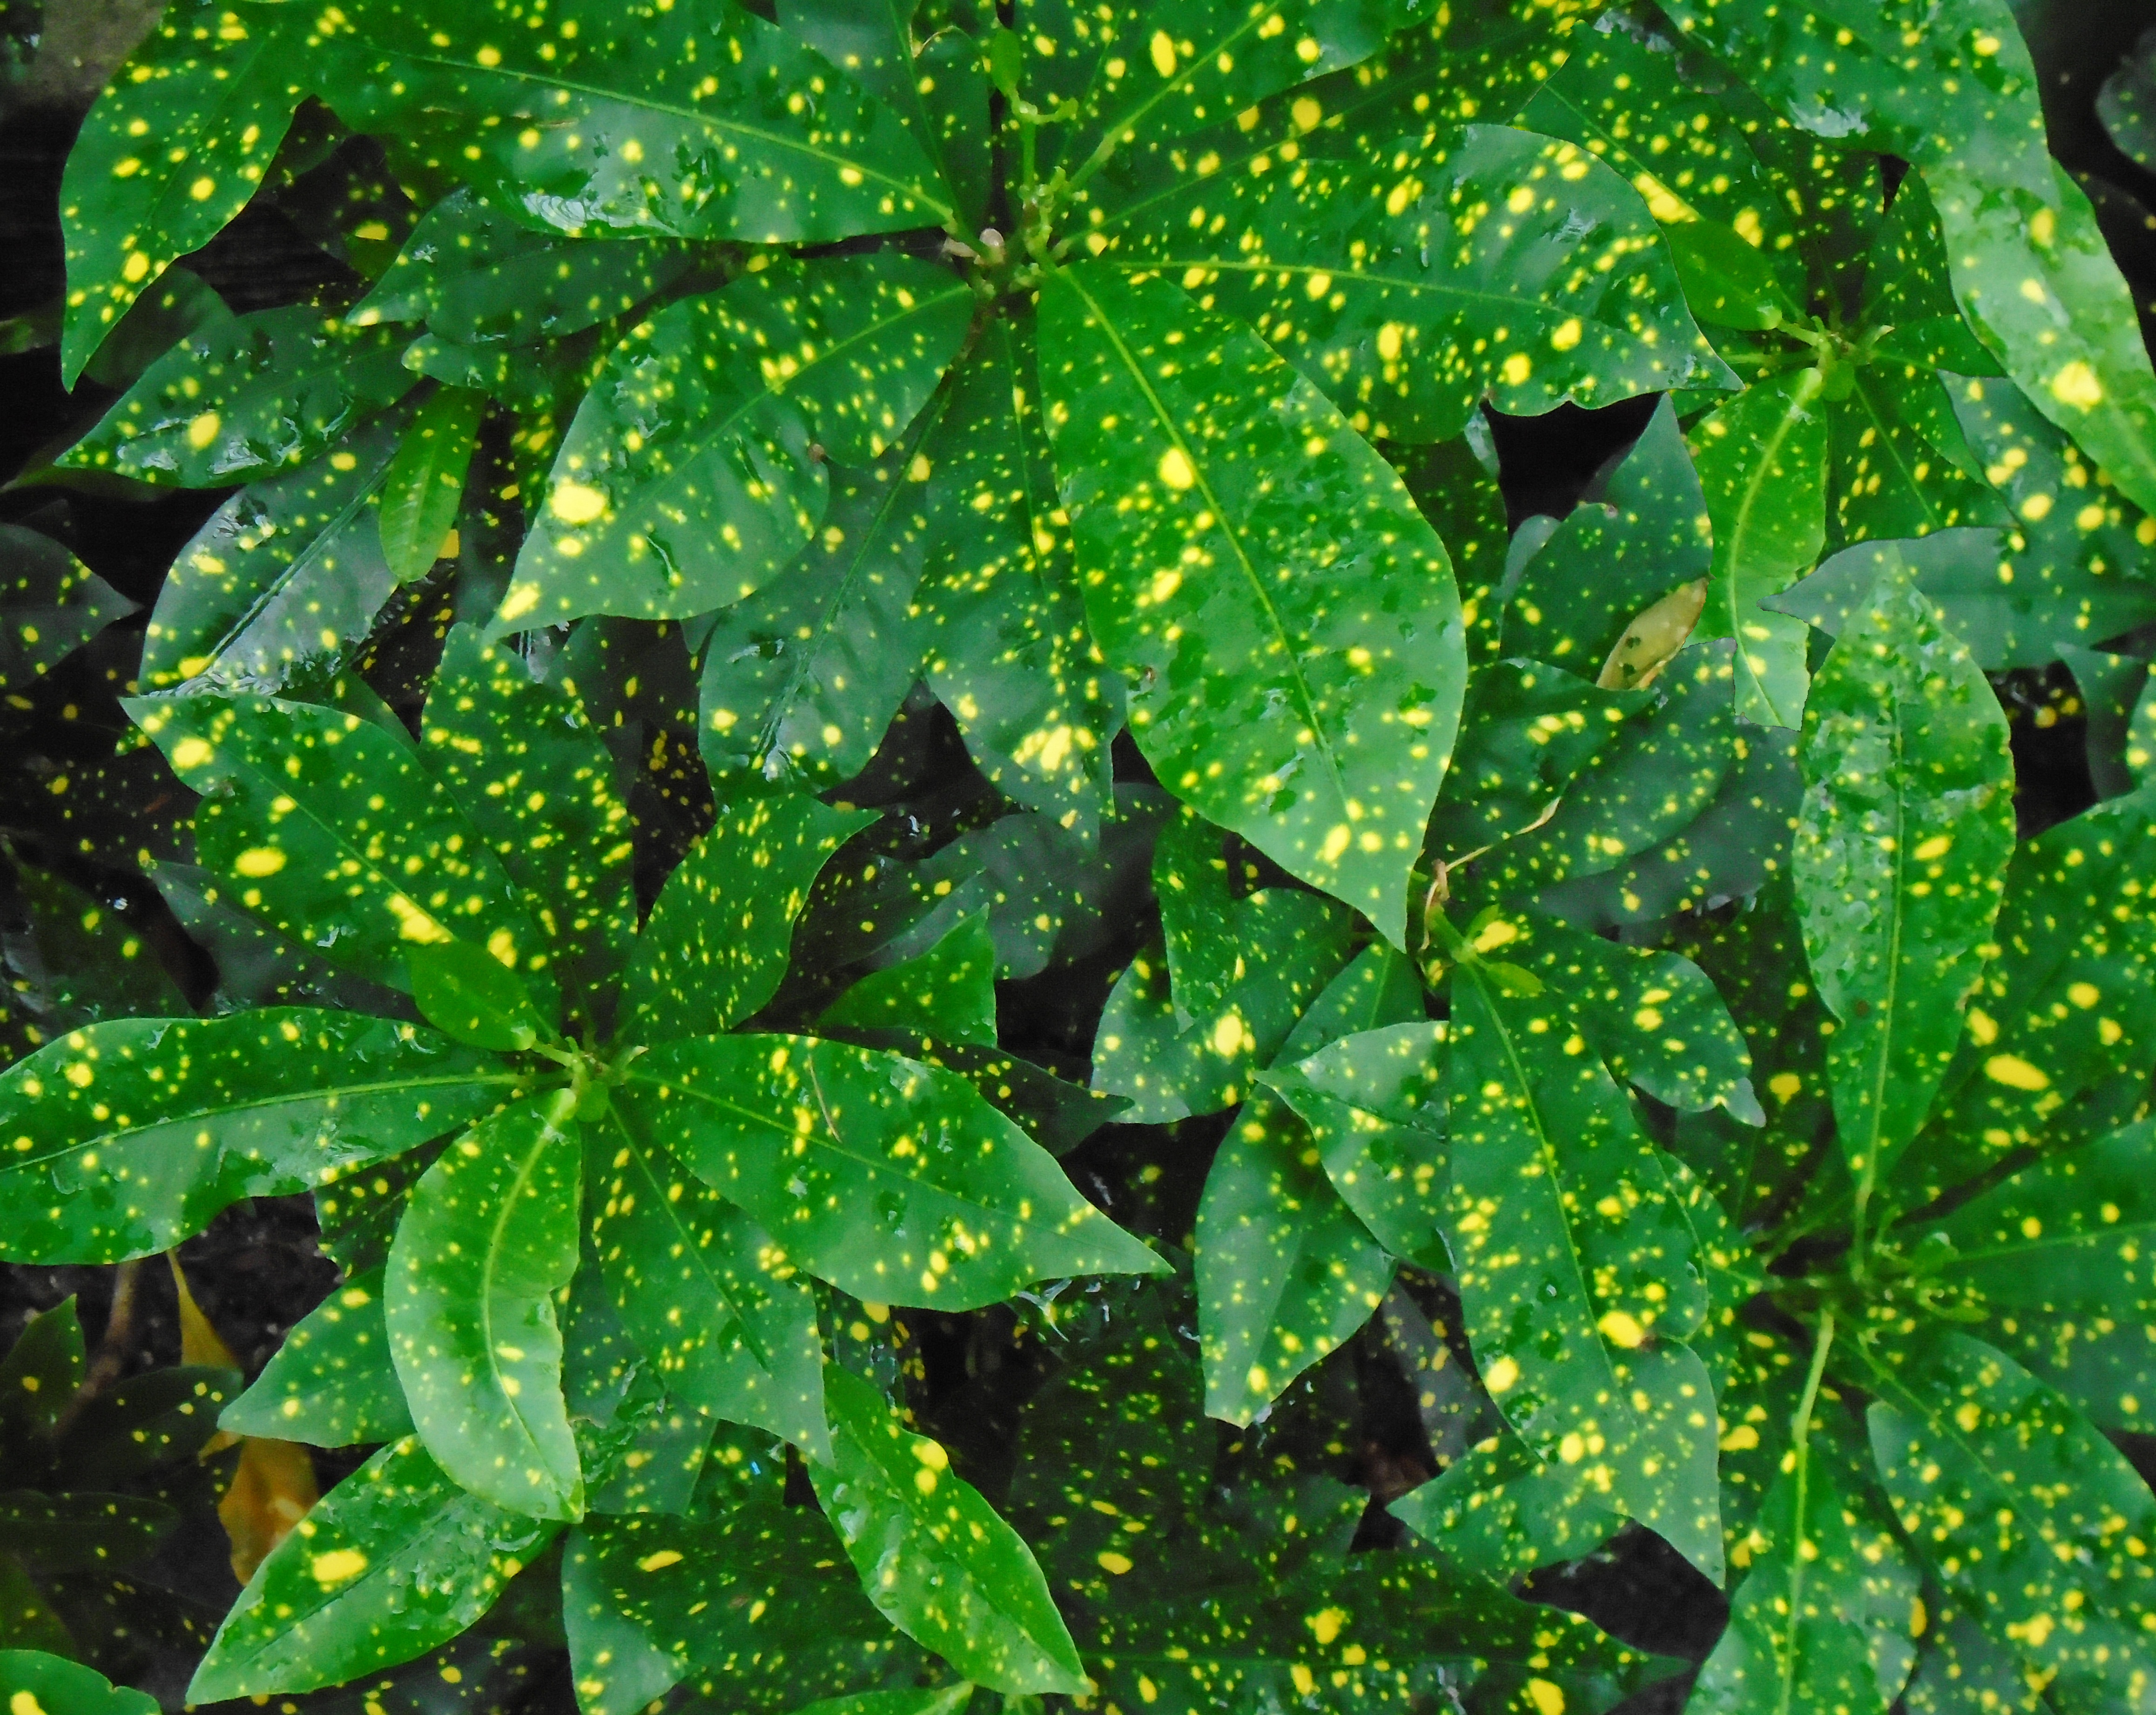
tree, nature, plant, leaf, flower, food, spring, green, produce, yellow, garden, botanical, leaves, shrub, flowering plant, annual plant, woody plant, land plant